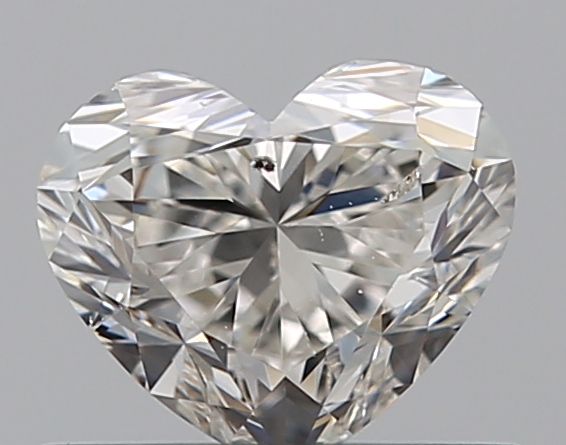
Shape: heart
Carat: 0.51
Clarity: SI1
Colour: H
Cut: VG
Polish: EX
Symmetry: VG
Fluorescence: N
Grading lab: GIA
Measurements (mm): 4.6 x 5.39 x 3.31